Fairview District Home

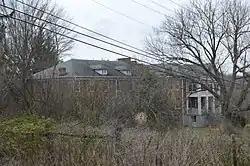
Front and eastern side

Fairview District Home is a historic almshouse located near Dublin, Pulaski County, Virginia. It was built in 1928, and is large, two-story, T-shaped brick Colonial Revival style building. The front facade features a projecting, three-bay, central pavilion with a large pedimented porch. Also on the property is a contributing two-story, brick garage. It was established as part of a Governor Harry F. Byrd-era reform of the county almshouse system in Virginia. In the mid-1970s the Fairview Home moved to a modern building on the property and continued to operate as a nursing home.